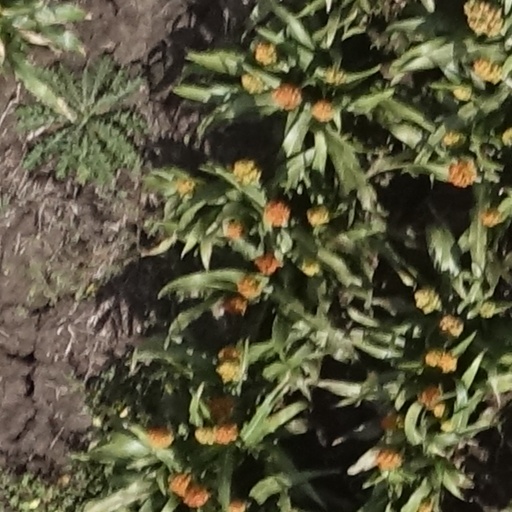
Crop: sorghum